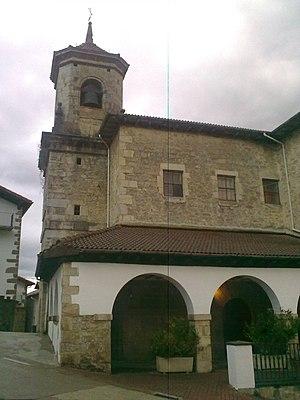
Église de Larraintzar, à Ultzama. Euskara: Larraintzargo eliza.
Ultzama en basque ou Ulzama en espagnol est une ville et une municipalité de la Communauté forale de Navarre.